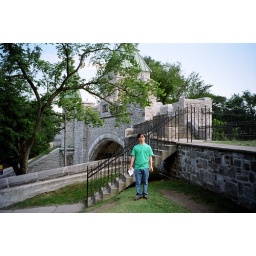
A road goes under this bridge not a river